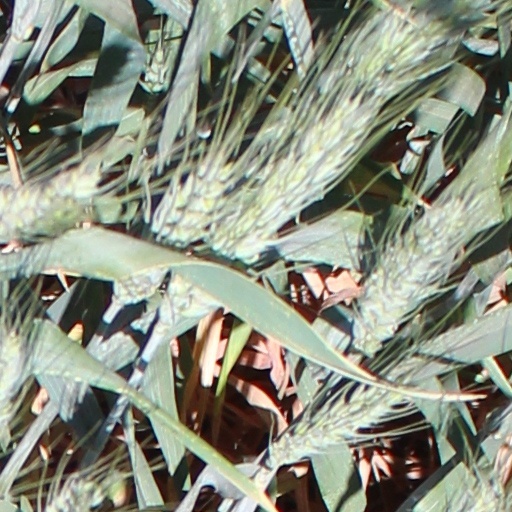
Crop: wheat